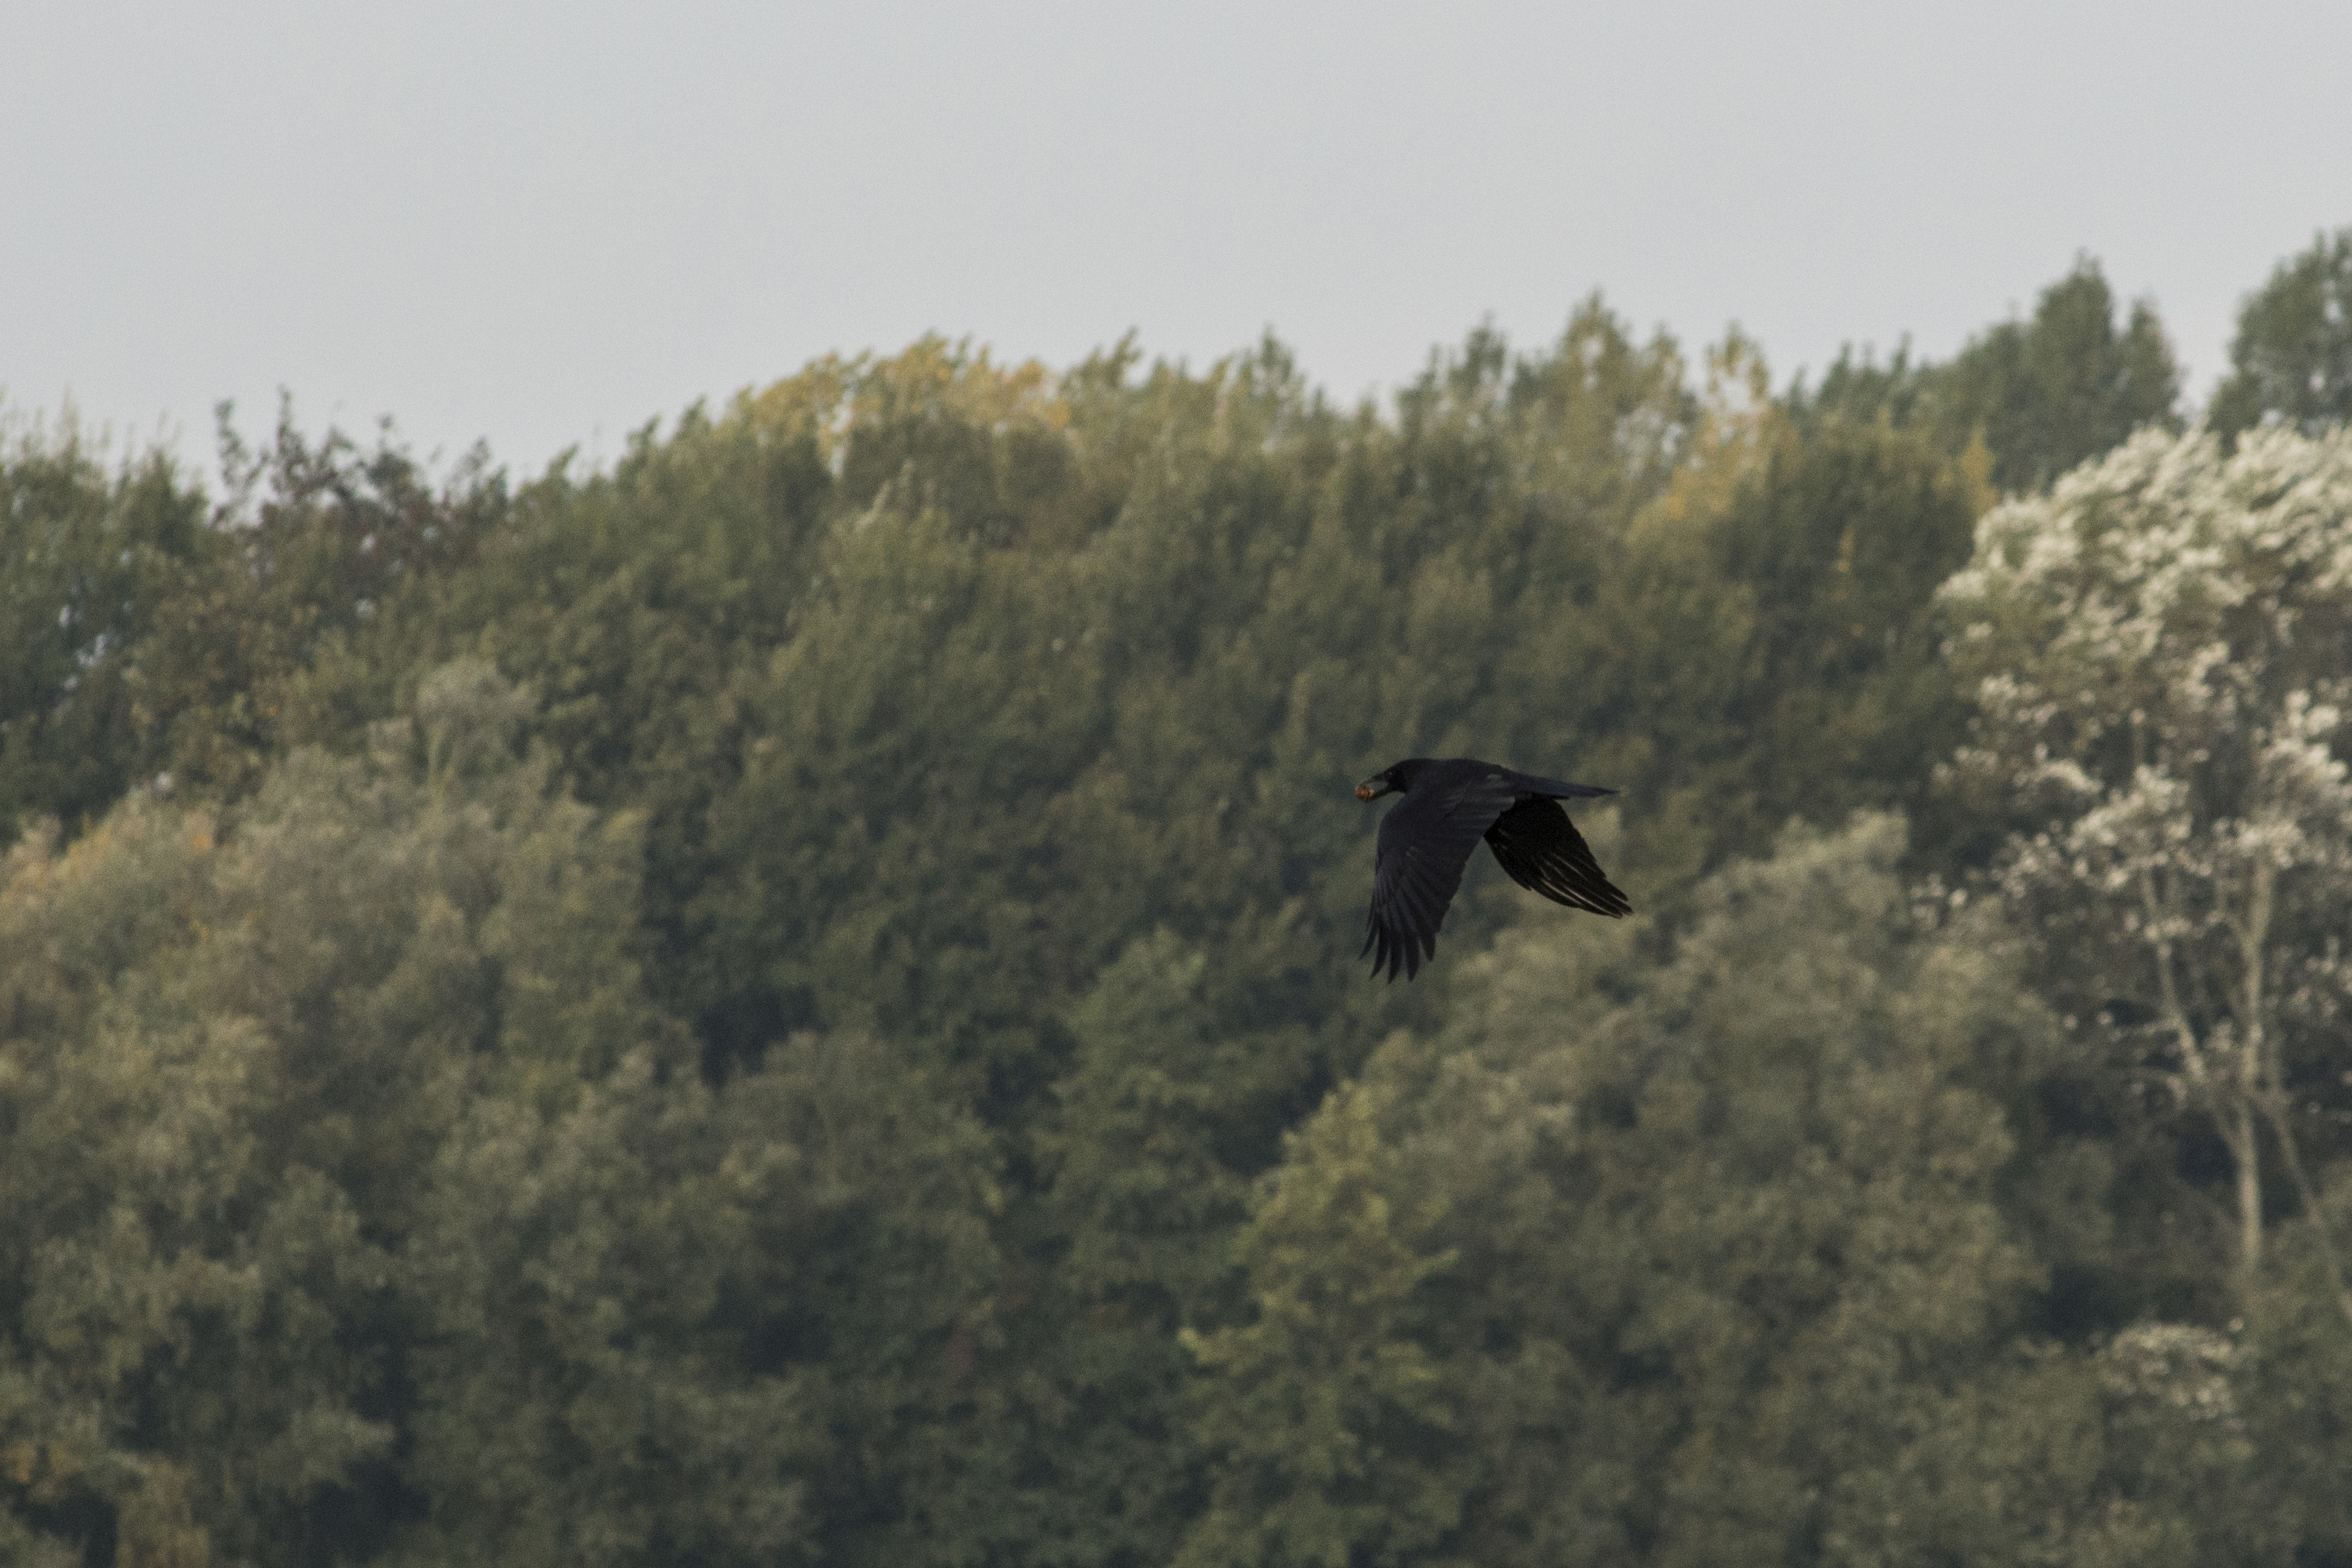
nature, outdoor, wilderness, bird, photography, wildlife, eagle, nikon, fauna, crow, bird of prey, bald eagle, nederland, netherlands, zuidholland, outdoorphotography, vertebrate, vulture, ecosystem, paulvandevelde, pdvandevelde, padagudaloma, natuurfotografie, dordrecht, biesbosch, nederlandinfotos, hollandse, kraai, perching bird